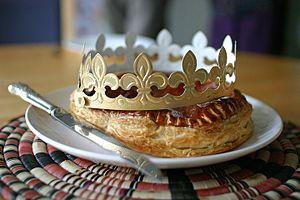
Galette des rois avec couronne
La galette des rois est une galette traditionnellement élaborée et consommée dans une majeure partie de la France, au Québec, en Acadie, en Suisse, au Luxembourg, en Belgique et au Liban à l'occasion de l’Épiphanie, fête chrétienne qui célèbre la visite des rois mages à l'enfant Jésus, célébrée selon les pays le 6 janvier ou le premier dimanche après le 1ᵉʳ janvier.